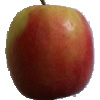
Label: Apple Pink Lady 1